Focused ultrasound-mediated diagnostics

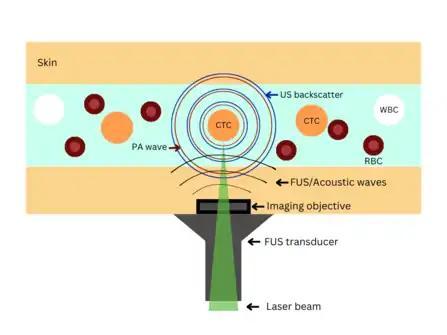

The use of FUS for "in-vivo" cytometry has been used in humans as well. For example, a group developed an "in-vivo" cytometry technique, the Cytophone, that uses focused-ultrasound to detect label-free circulating tumor cells (CTCs) in melanoma and healthy patients. This system has passed animal trials and used on humans. The technique uses vapor nano-bubbles that allow for amplification of acoustic signals to detect CTCs in the blood for melanoma screening. Photoacoustic (PA) waves resulting from a 1060 nm laser pulse over the skin hitting CTCs produces peaks in the PA signal compared to a neutral red blood cell reading and negative signals for other normal blood components. The Cytophone technology was able to detect 1 CTC/L of blood and diagnose 27 of 28 patients correctly which is generally regarded as more accurate than existing methods.